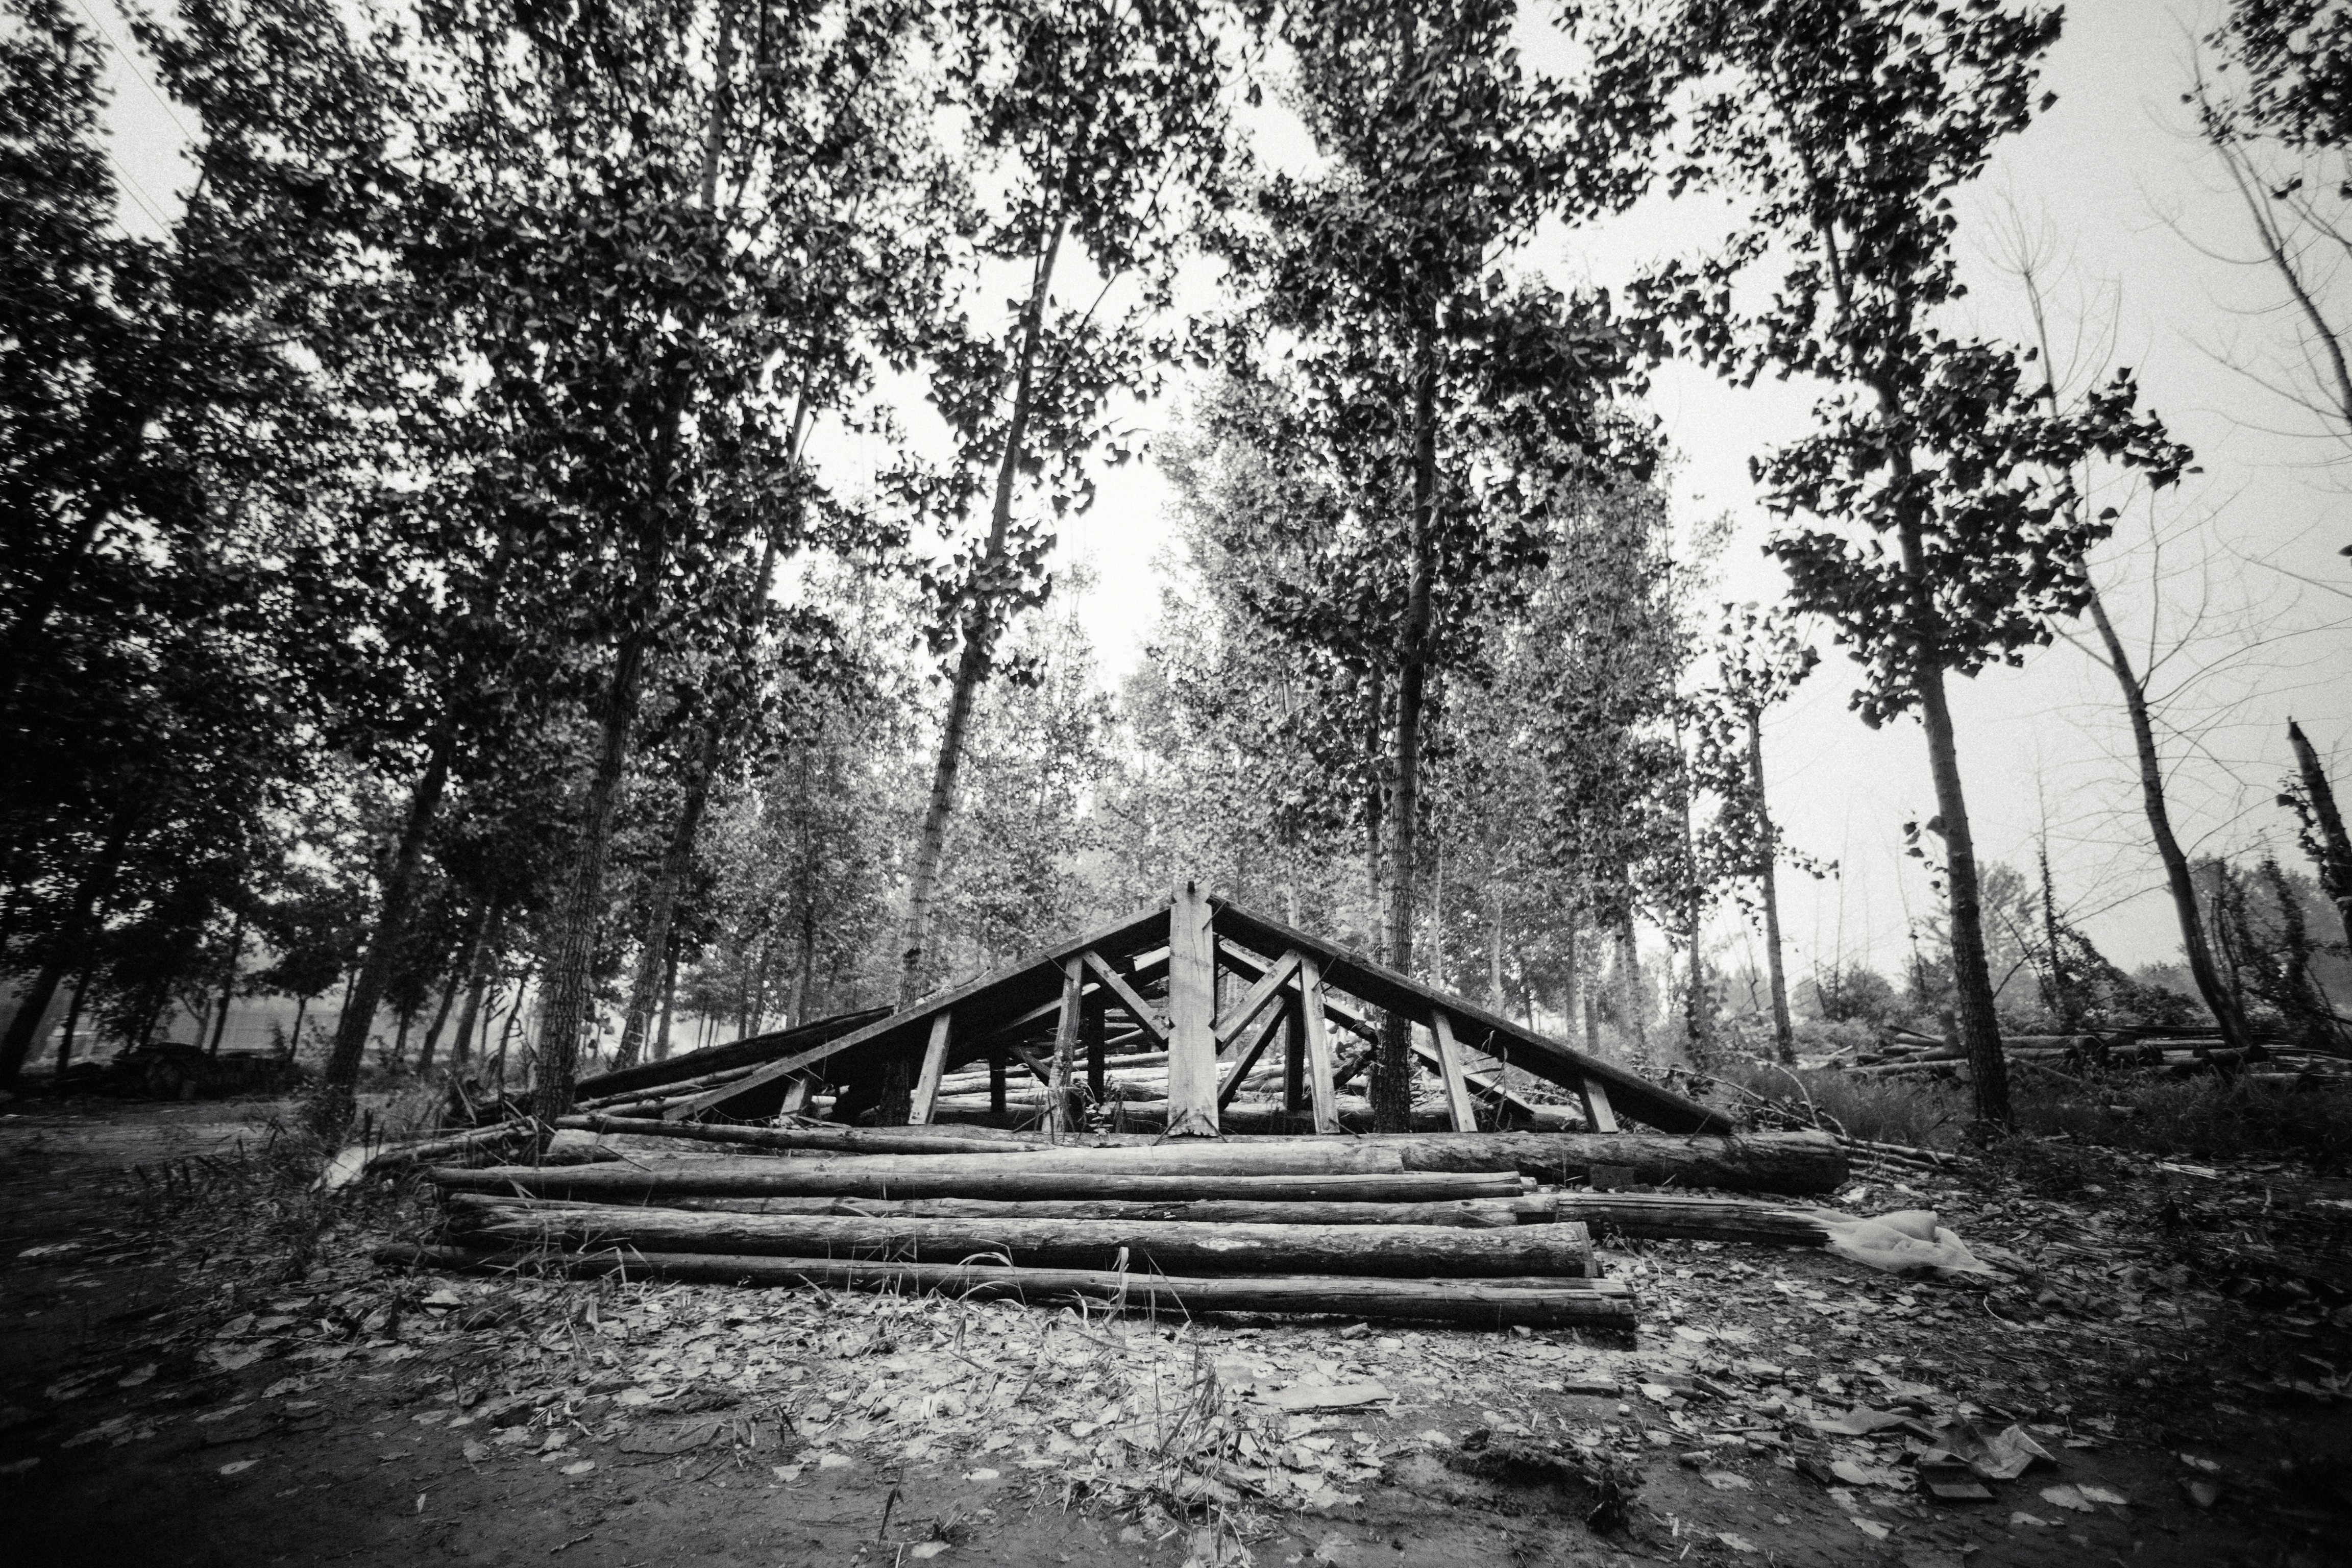
tree, forest, black and white, track, bridge, river, monochrome, waterway, rural area, monochrome photography